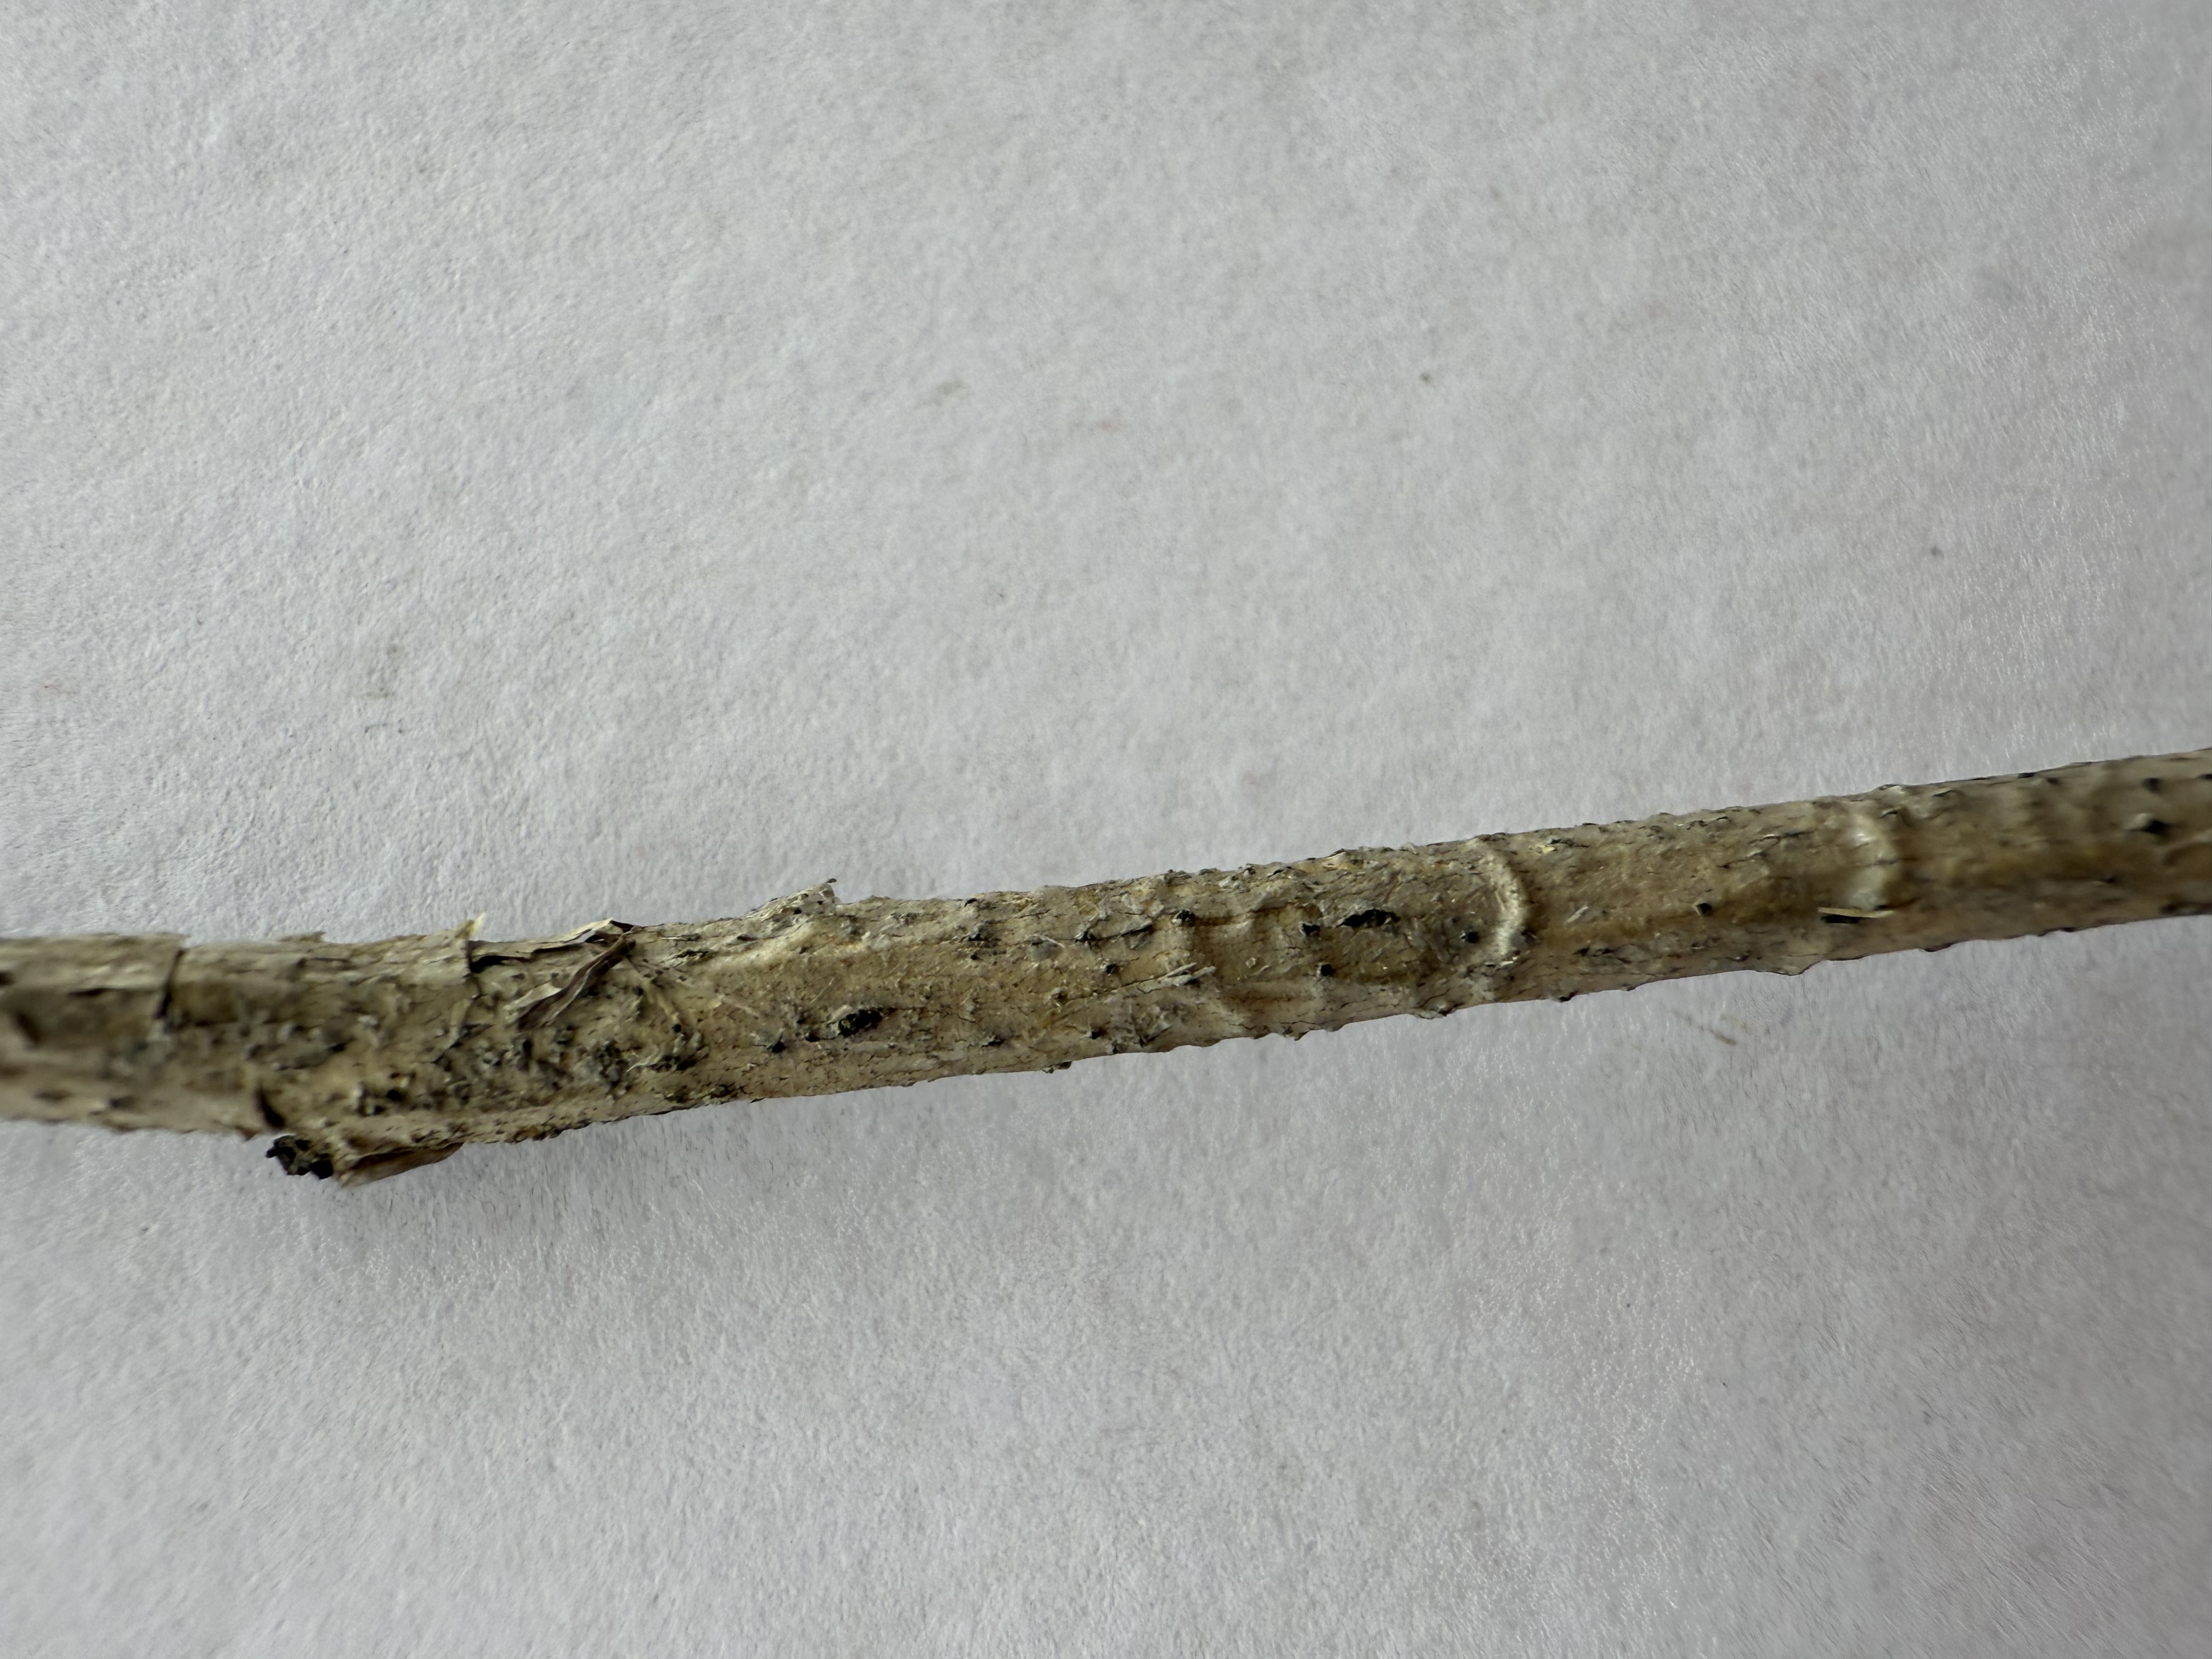
Variety: Black Mulberry